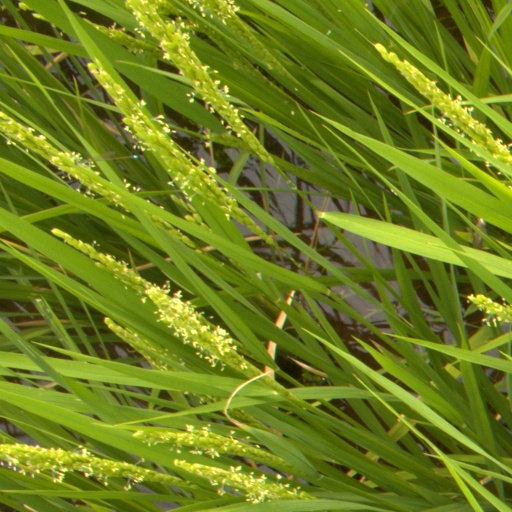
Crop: rice